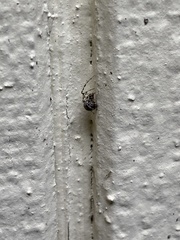
Species: Parasteatoda_tepidariorum